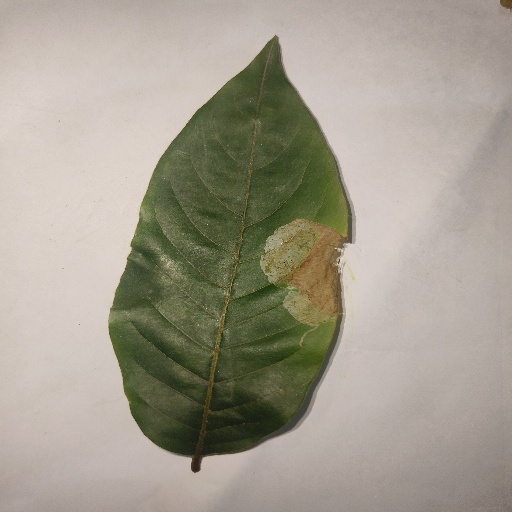
Species: HariTaki
Leaf condition: Bacterial Spot